Alex Smith

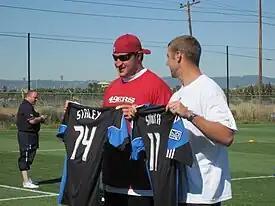
Smith and teammate Joe Staley holding MLS jerseys

In 2010, he was chosen as the 11th-smartest athlete in sports by "Sporting News".